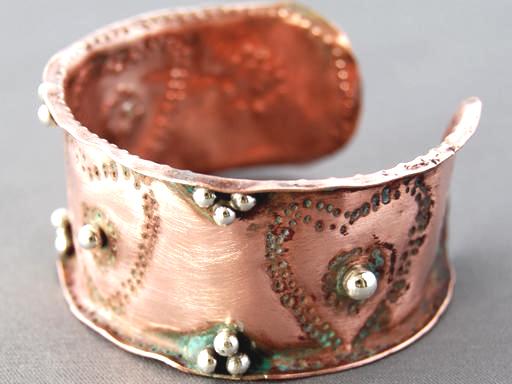
Material: metal